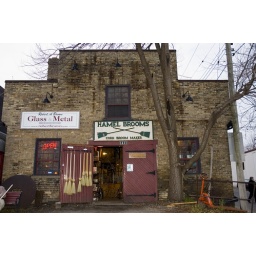
The broom maker and glass blowing building in St. Jacobs.